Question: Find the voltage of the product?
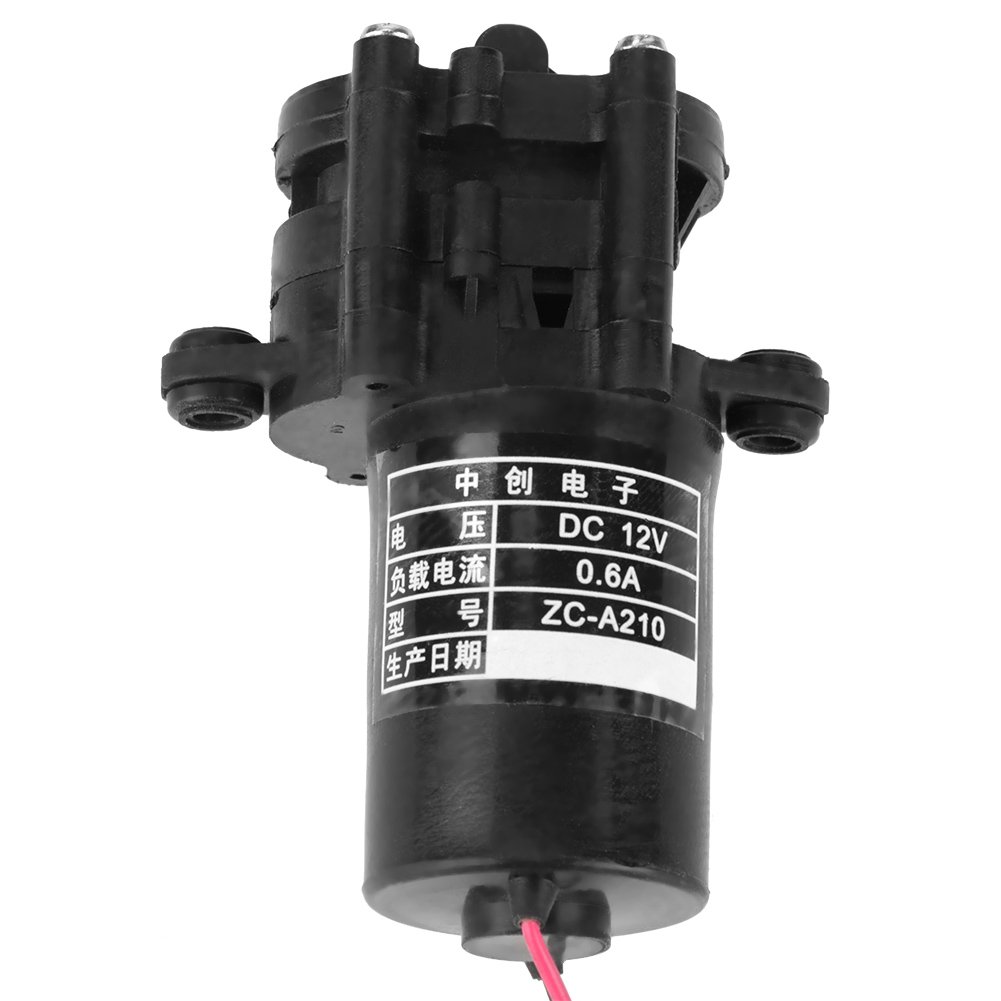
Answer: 12.0 volt